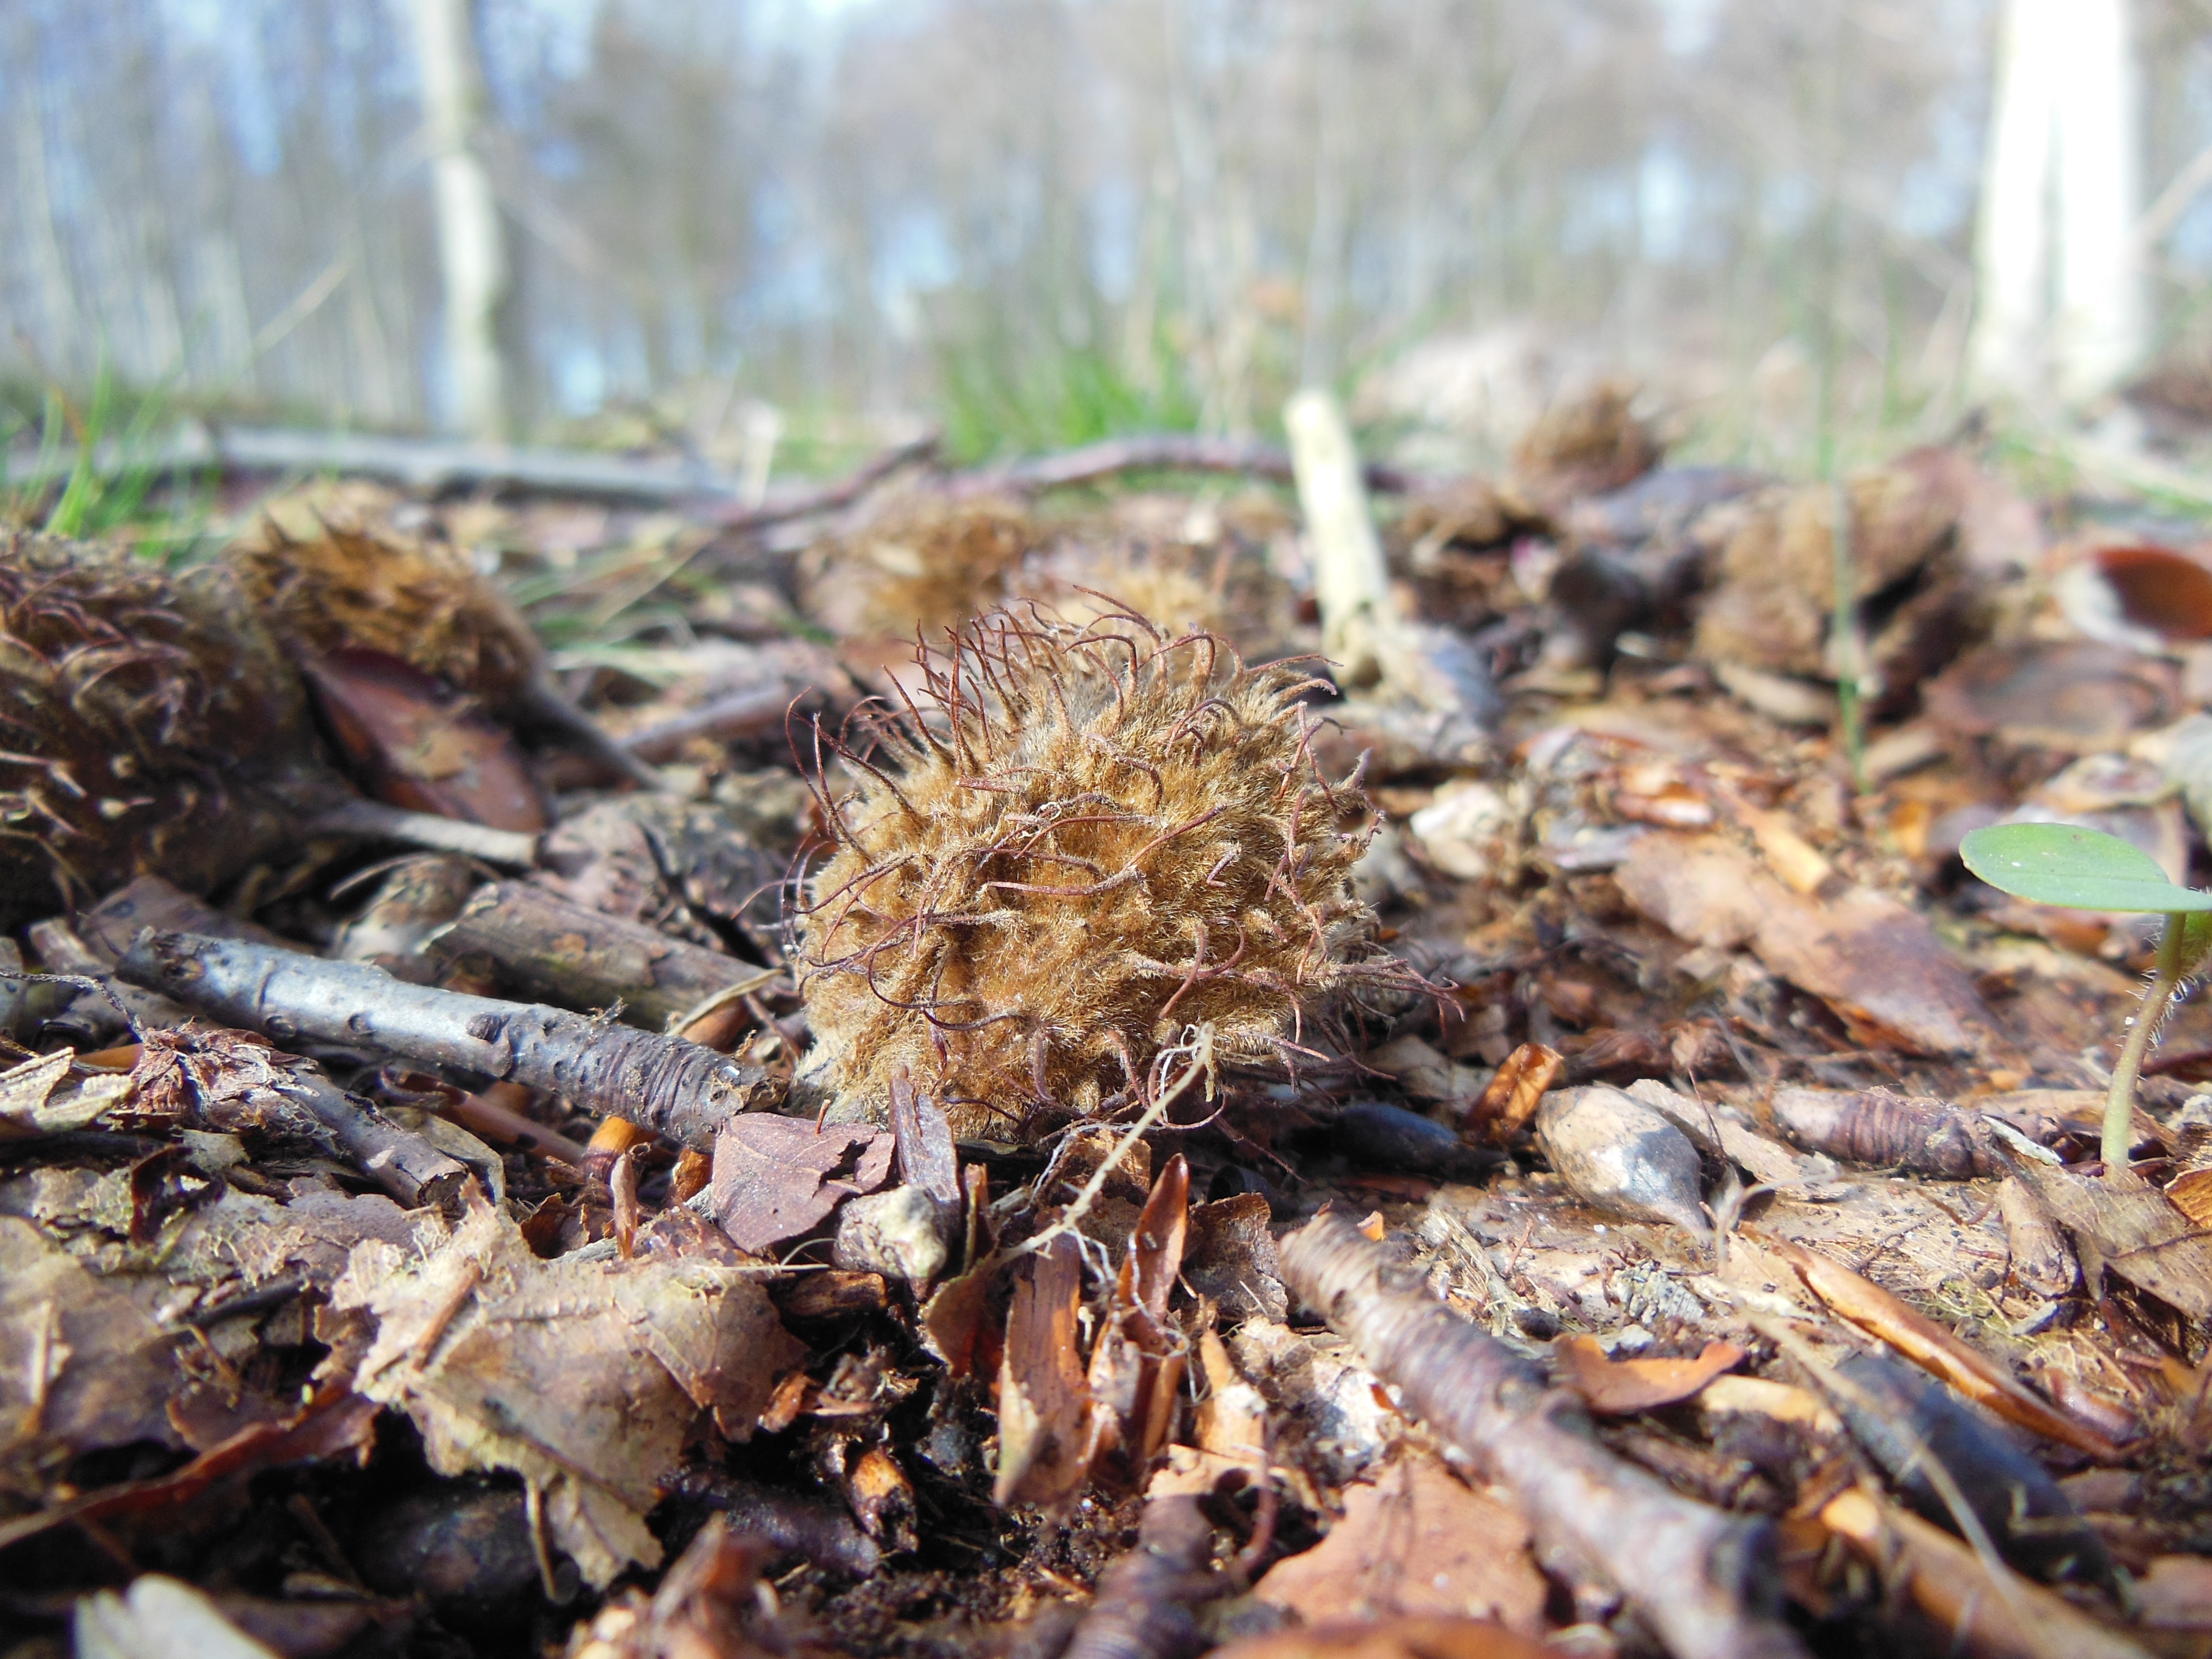
tree, forest, plant, leaf, seed, flower, food, produce, autumn, soil, flora, forest floor, hairy, dead leaves, flowering plant, fagus sylvatica, spiny, land plant